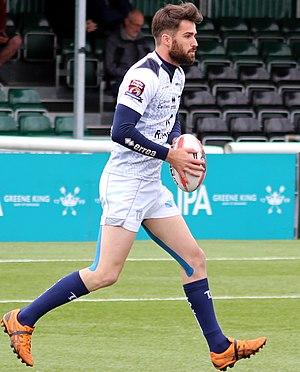
Paul Marcon, né le 10 juillet 1995, est un joueur de rugby à XIII français évoluant au poste d'ailier et fils de Serge Marcon international français de rugby à XIII. Formé à Tonneins, ville dont il est originaire, il débute en Élite 1 sous les couleurs Villeneuve-sur-Lot, avant de rejoindre Toulouse à partir de 2013 et prend part au Championship.
Toulouse olympique élite, anciennement Toulouse Jules-Julien XIII est un club de rugby à XIII français situé à Toulouse, dans le département de la Haute-Garonne. L'équipe première du club évolue dans le championnat de France de rugby à XIII de première division : l'Élite 1. En effet, elle est devenue depuis 2016 la réserve du Toulouse olympique XIII qui évolue en Championnat d'Angleterre.